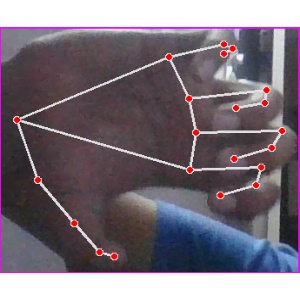
अक्षर: त